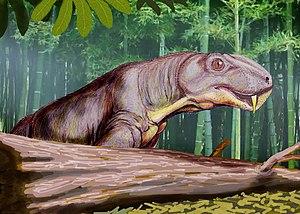
Smilesaurus est un genre éteint de gorgonopsiens basal ayant vécu en Afrique durant le Permien supérieur, et dont une seule espèce est connue : Smilesaurus ferox, décrite par Robert Broom en 1948.
Les gorgonopsiens forment un sous-ordre éteint de thérapsides thériodontes, apparenté aux ancêtres des mammifères, ayant vécu durant le Permien supérieur, il y a environ entre 270,6 et 252 Ma et dont les fossiles sont principalement connus en Afrique et en Russie.